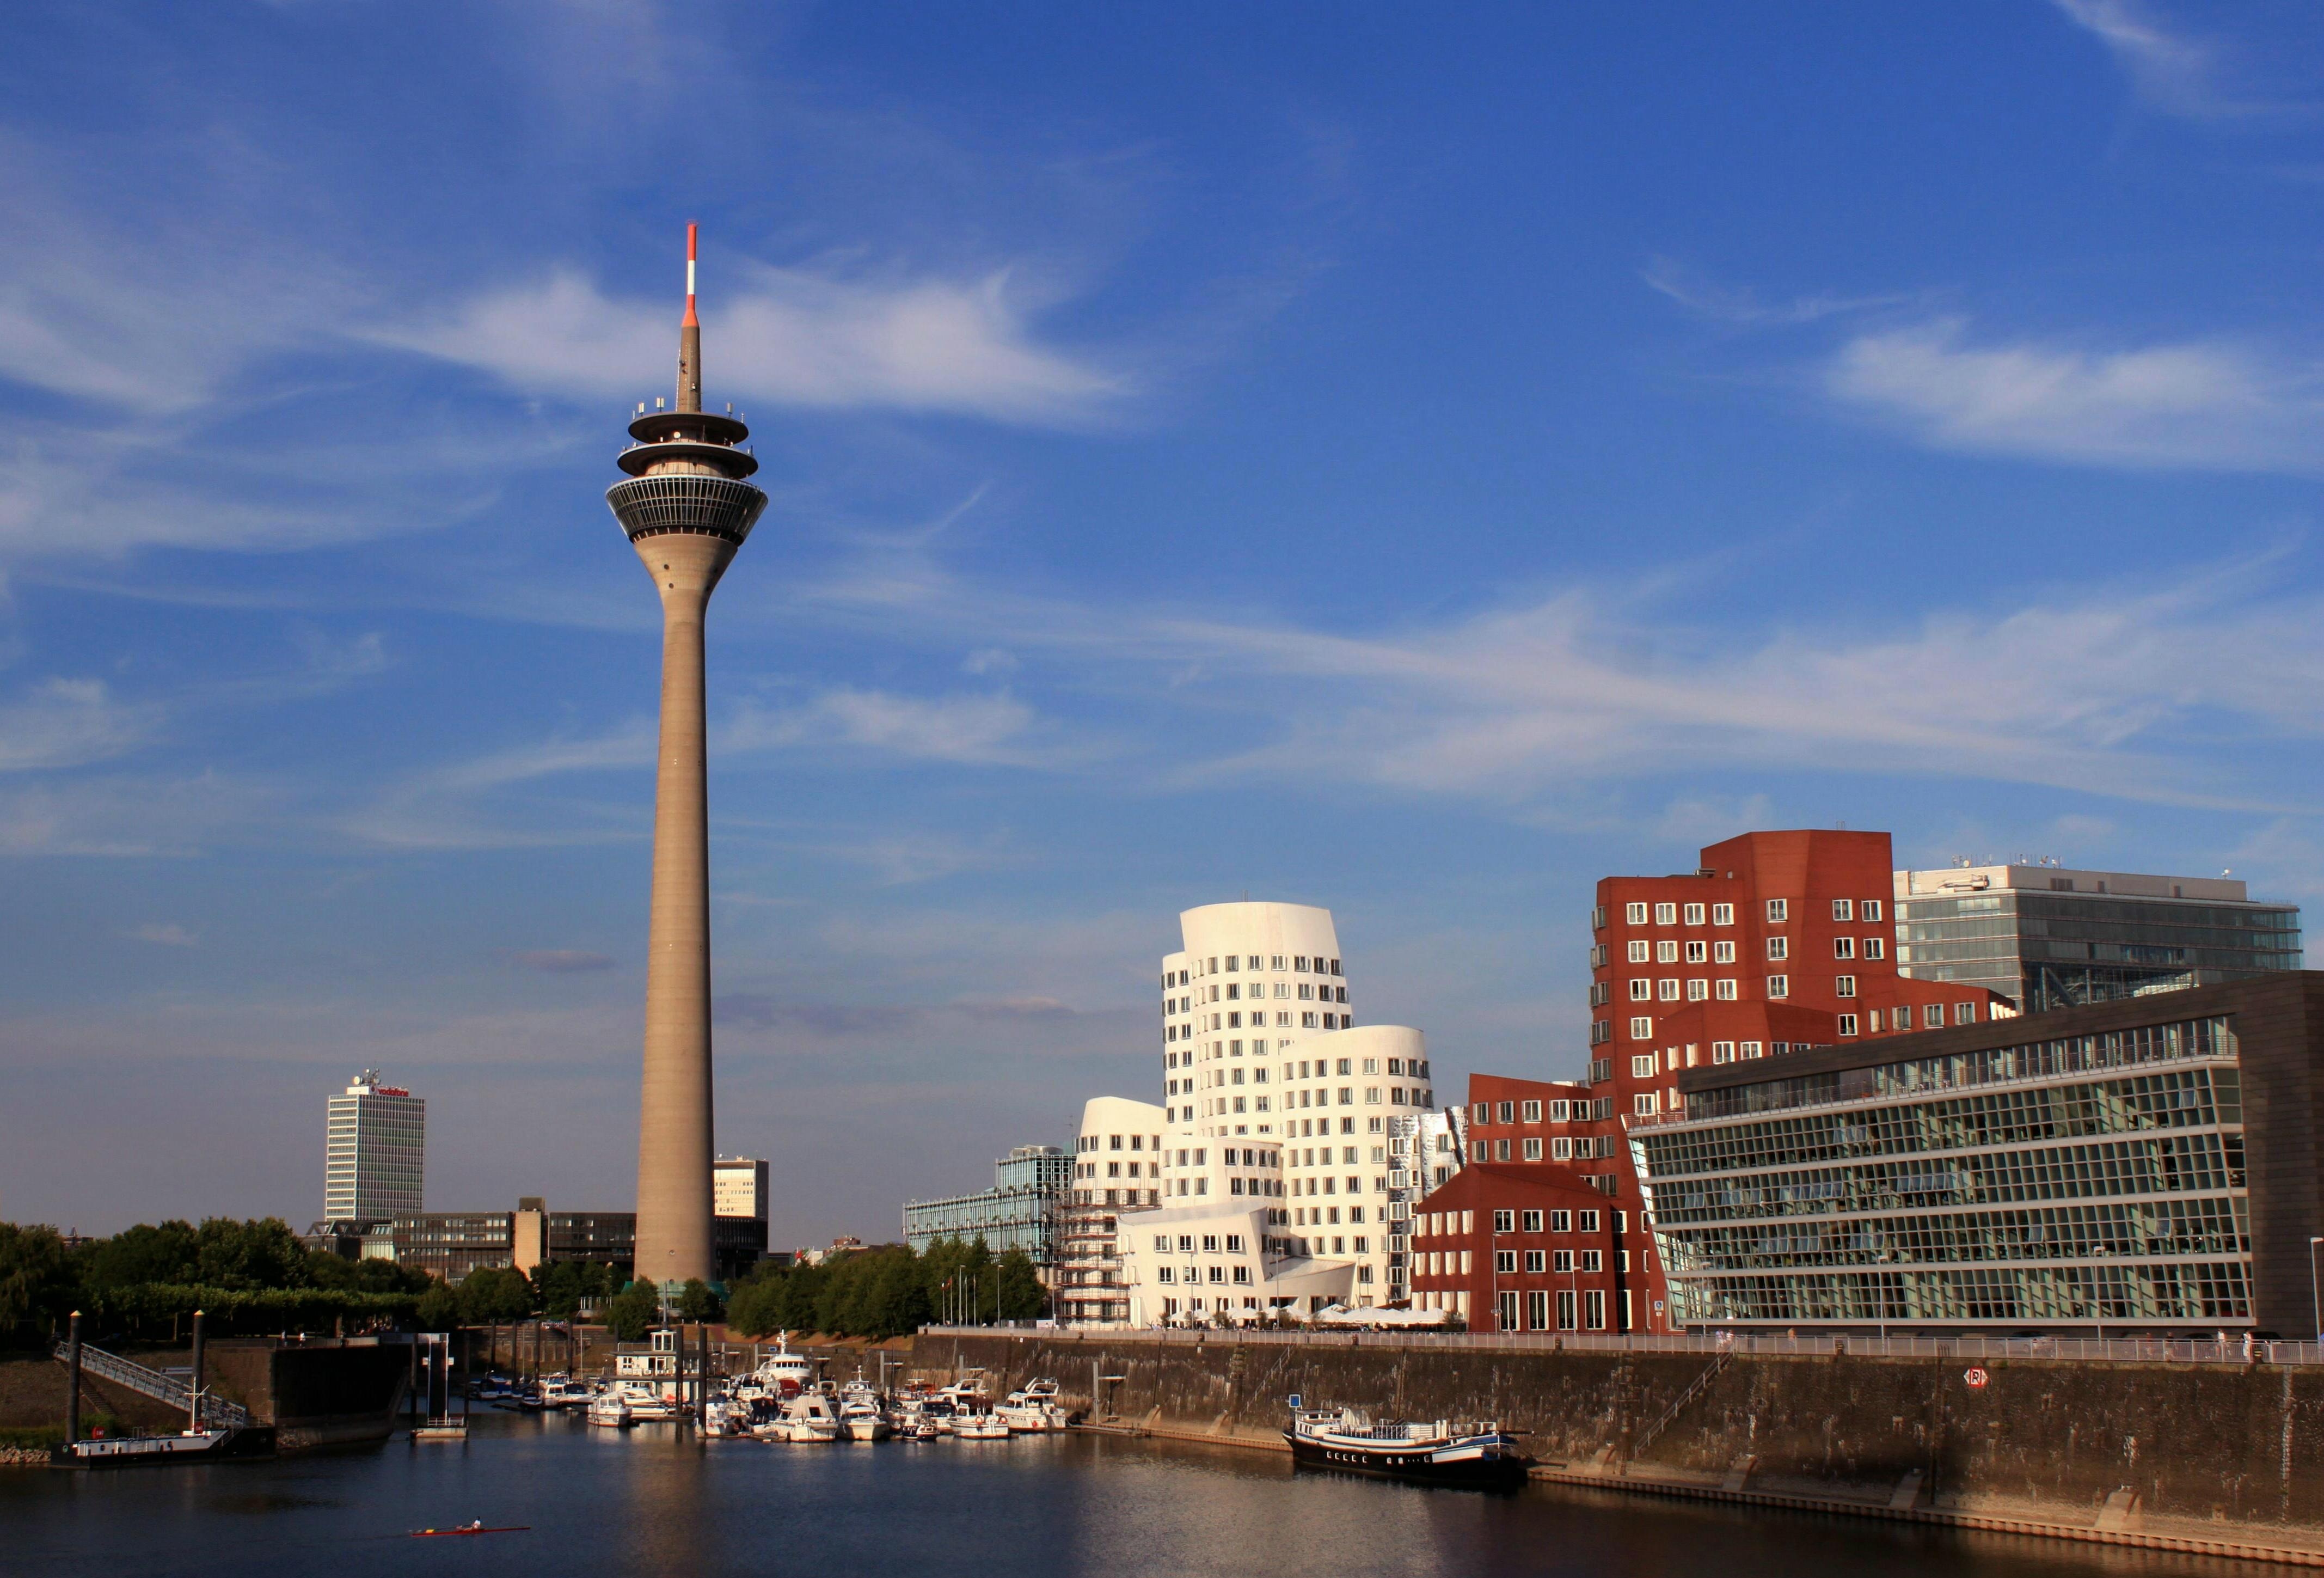
sea, water, horizon, architecture, sky, skyline, sunlight, building, city, skyscraper, river, cityscape, panorama, downtown, dusk, evening, reflection, tower, landmark, harbor, blue, port, tower block, city view, district, clouds, germany, rhine, harbour area, dusseldorf, tv tower, media harbour, urban area, geographical feature, human settlement, architecture of gehry skyscrapers, gehrybauten